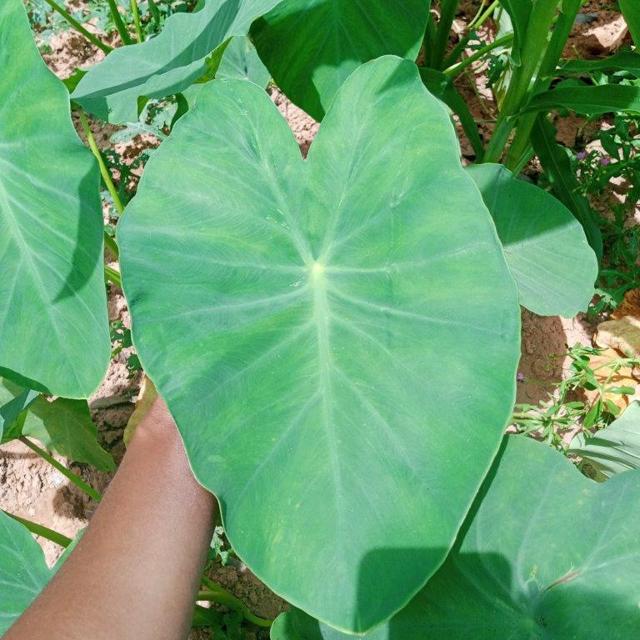
Label: Healthy